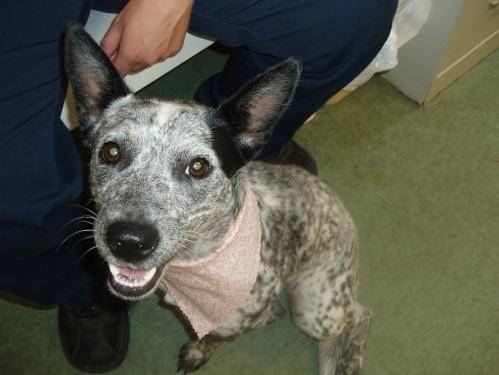
Label: dog